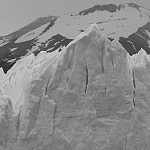
Label: B & W